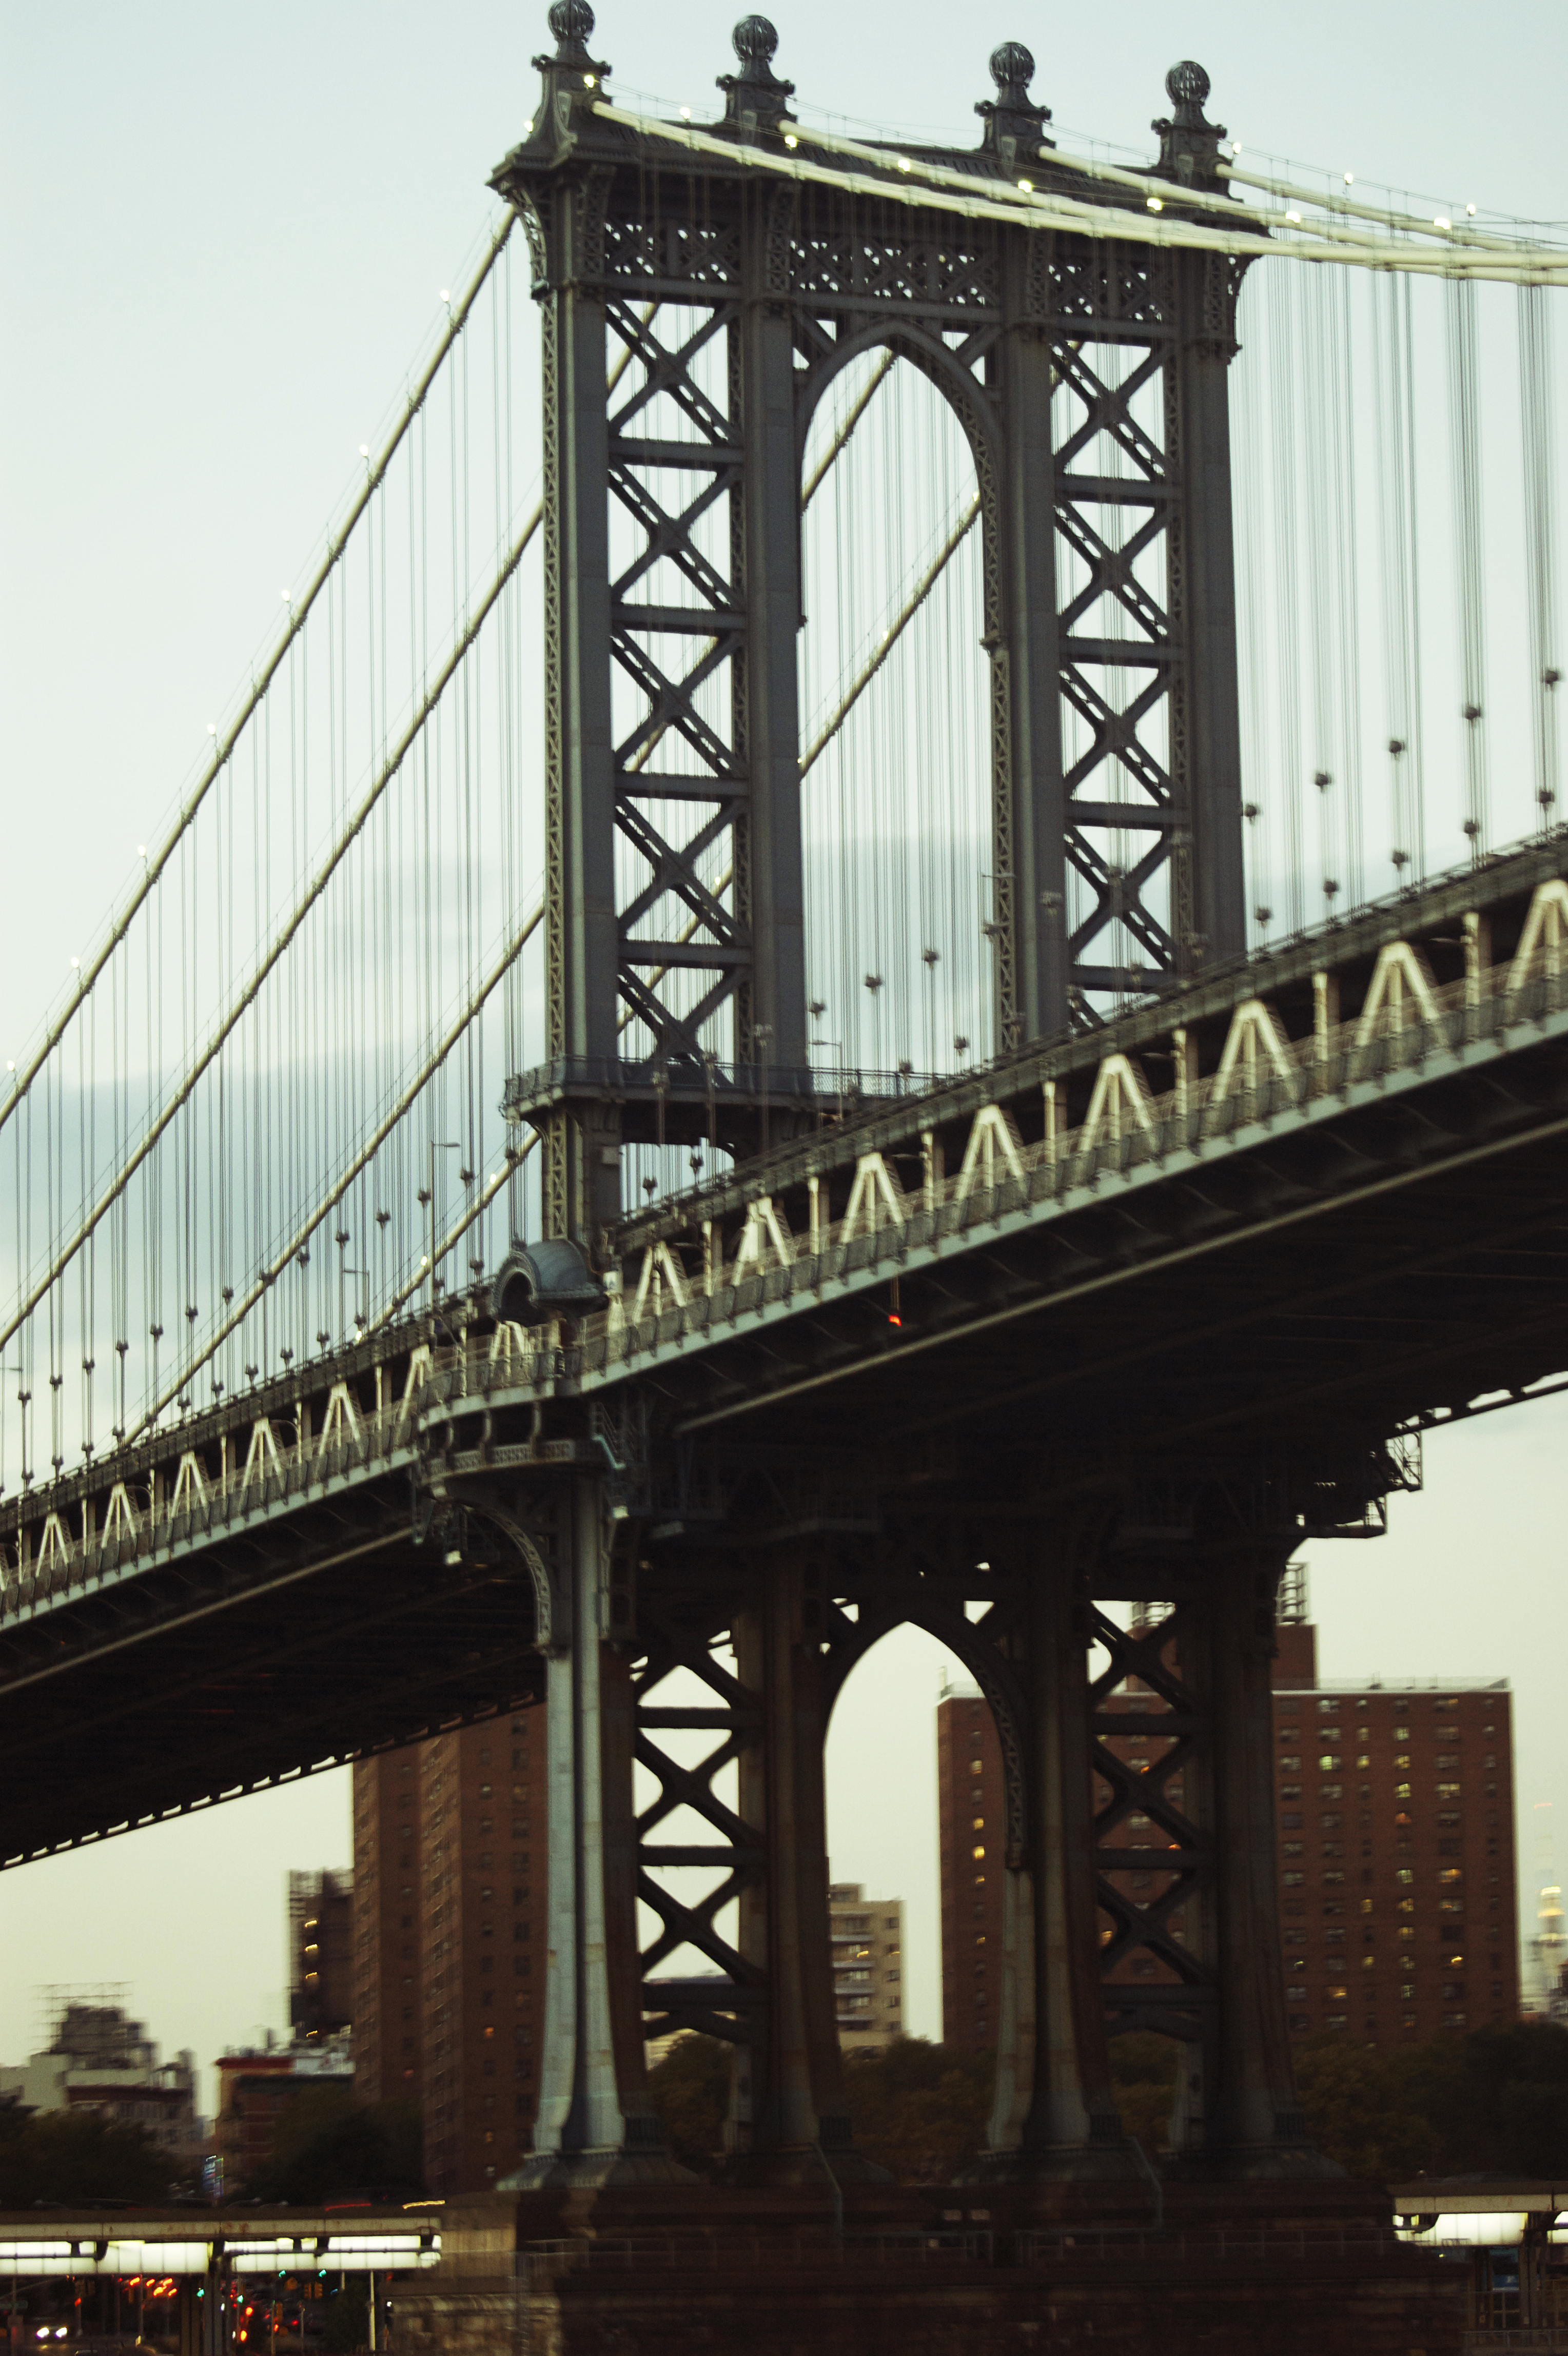
bridge, city, urban, river, arch, nyc, usa, landmark, new, york, truss bridge, skyway, nonbuilding structure